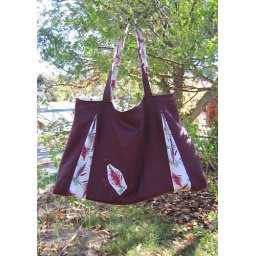
Pleated beauty bag for BTRS swap #1. Hanging in a wattle tree